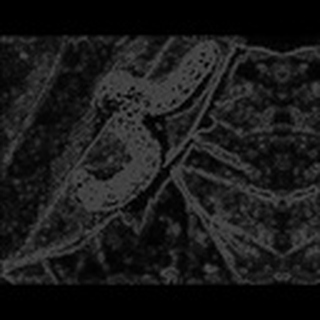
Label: cotton_army_worm